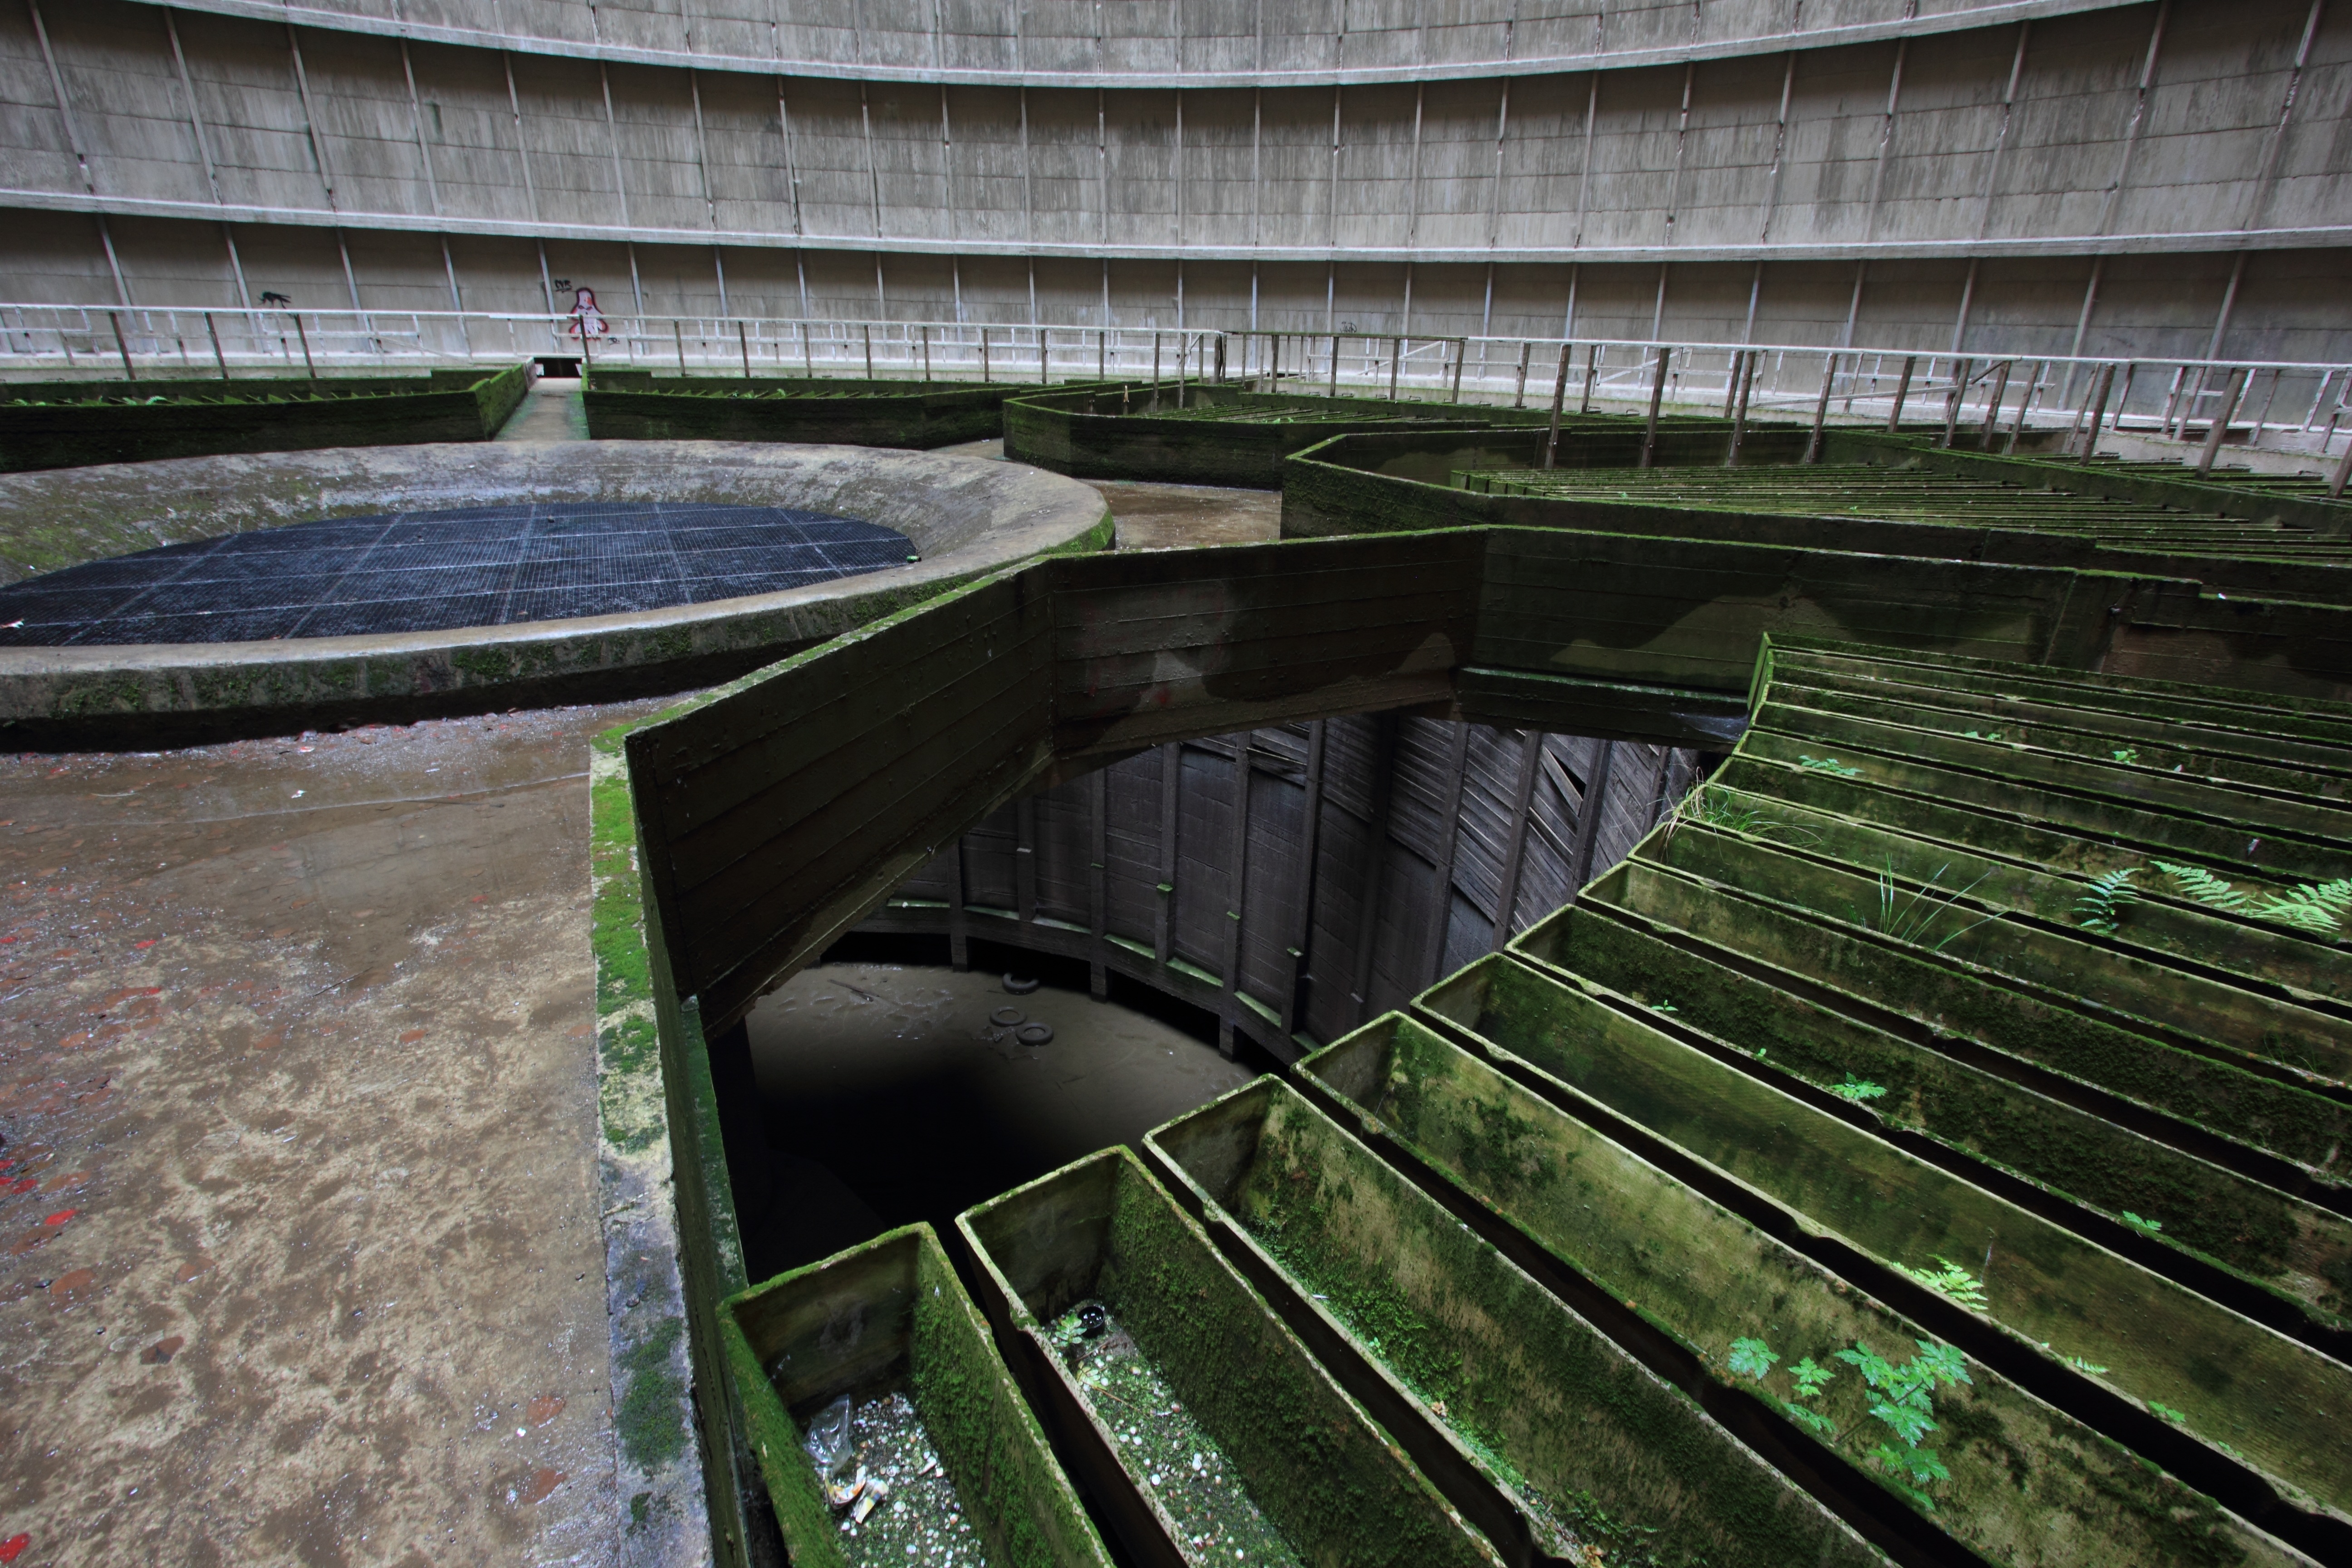
structure, bridge, tunnel, subway, transport, tower, station, stadium, waterway, belgium, power, inside, arena, infrastructure, race track, cooling, charlerois, sport venue